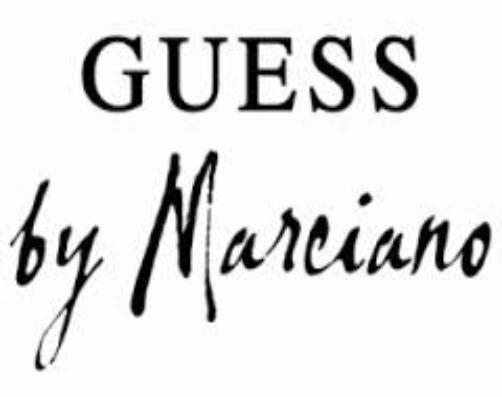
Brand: Guess
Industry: Clothes